Alice Waters

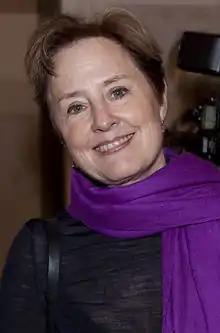
Waters at the U.S. Embassy in Berlin, February 2015

Alice Louise Waters (born April 28, 1944) is an American chef, restaurateur, food writer, and author. In 1971, she opened Chez Panisse, a restaurant in Berkeley, California, famous for its role in creating the farm-to-table movement and for pioneering California cuisine.